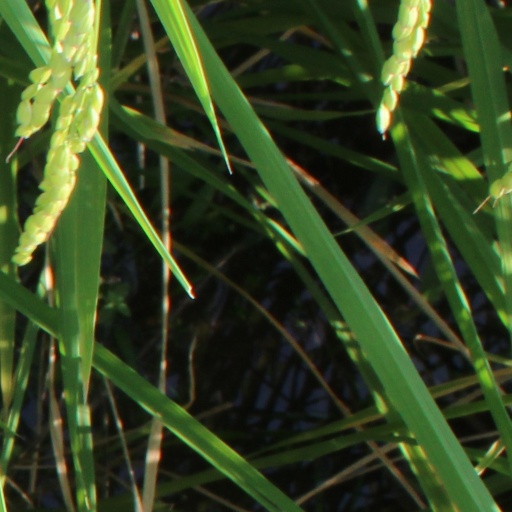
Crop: rice